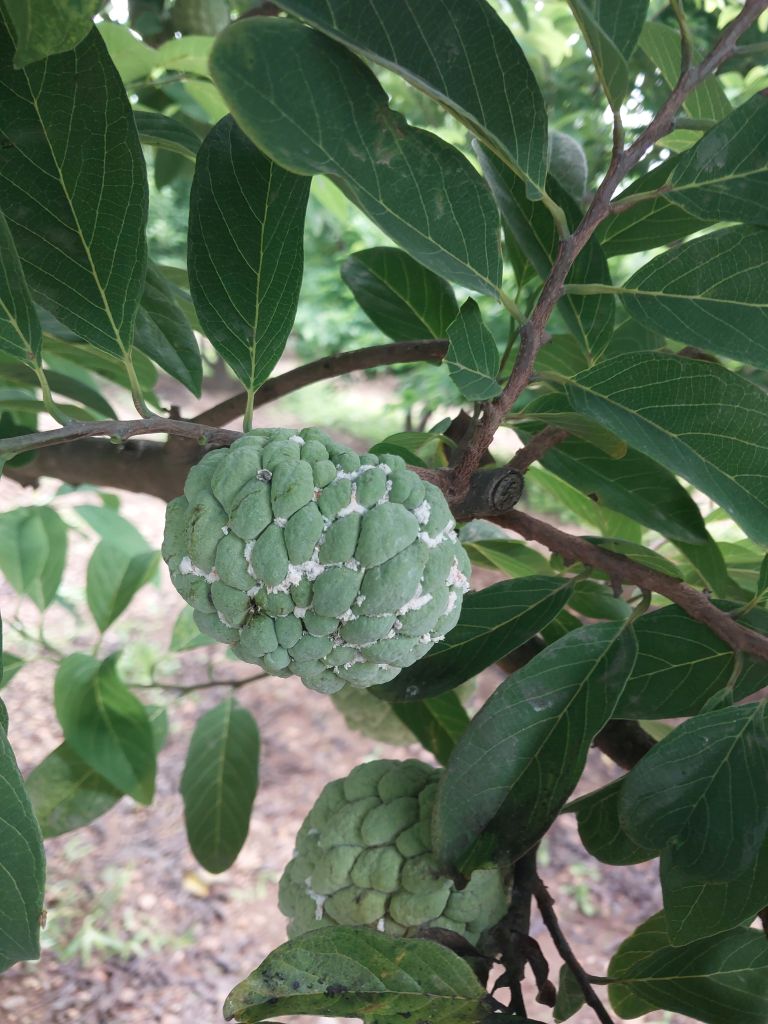
Disease label: Mealy Bug